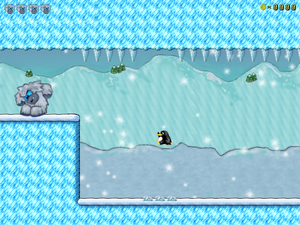
Boss (computerspil)
Tux bekæmper Yeti-bossen i spillet SuperTux.
En Boss er en fjende-baseret udfordring der ses i computerspil. En kamp imod en boss bliver ofte kaldt en boss battle eller boss fight. Boss kampe ses ofte i klimakser af forskellige sektioner i spil, ofte for enden af banen, en beskytter af et objekt og ofte er bossen stærkere end de fjender spilleren har mødt inden op til det punkt.